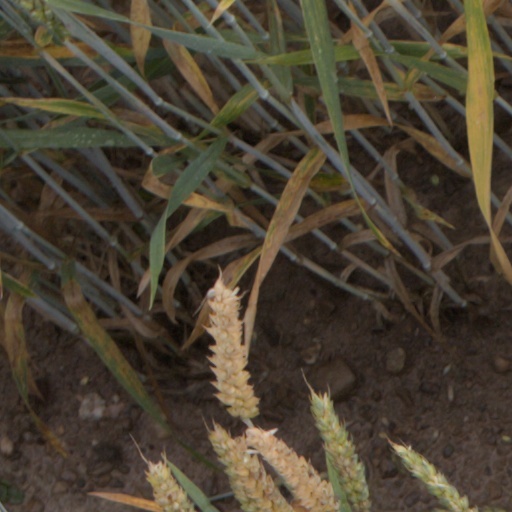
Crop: wheat